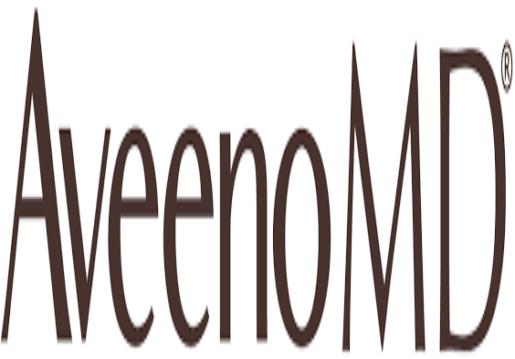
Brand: Aveeno
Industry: Necessities